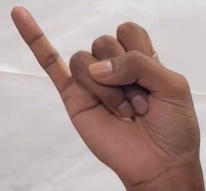
ASL sign: J